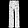
Label: Trouser